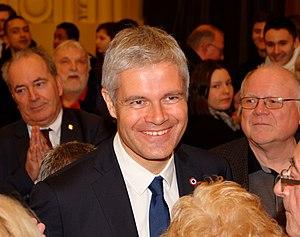
Laurent Wauquiez, né le 12 avril 1975 à Lyon, est un homme politique français.